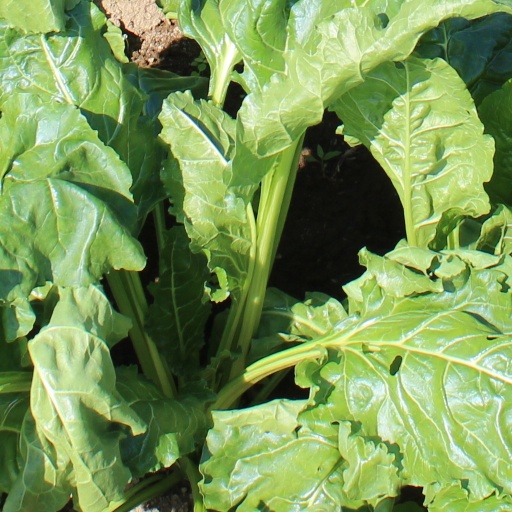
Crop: sugar beet